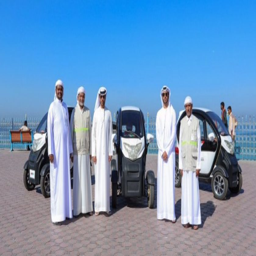
a city has launched a selection of hybrid vehicles to monitor its public parks